Aldis Hodge

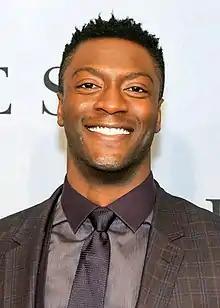
Hodge at the premiere of "Hidden Figures" in December 2016

Aldis Alexander Basil Hodge (born September 20, 1986) is an American actor. He is known for his roles as Alec Hardison in the TNT series "Leverage", MC Ren in the 2015 biopic "Straight Outta Compton", Levi Jackson in the 2016 film "Hidden Figures", Noah in the WGN America series "Underground", Matthew in "Girlfriends", Jim Brown in the 2020 film "One Night in Miami...", and Alex Cross in the Prime Video series "Cross". He portrays Hawkman in the DC Studios film "Black Adam" and John Stewart / Green Lantern in the animated film "".